Château de Puyguilhem (Thénac)

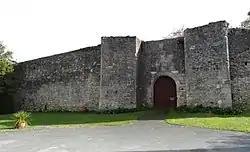
Château de Puyguilhem in 2003

Château de Puyguilhem is located in the town of Thénac, in the department of Dordogne, Nouvelle-Aquitaine, France.